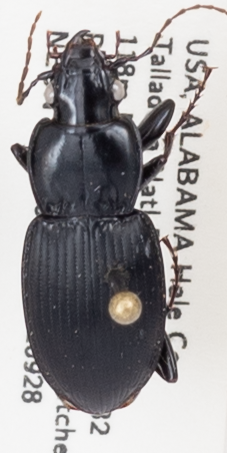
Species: Cyclotrachelus convivus
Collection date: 2021-09-28
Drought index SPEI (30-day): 0.784
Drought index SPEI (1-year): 1.28
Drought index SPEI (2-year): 2.09